Los Angeles County, California

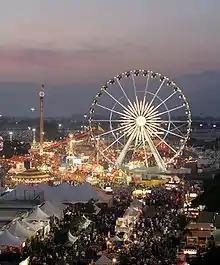
LA County Fair at dusk, 2008

According to the authors of "Wild L.A.", a book about urban biodiversity, "Los Angeles is the birdiest county in the country with over 500 recorded species." LA's amenable climate supports a large number of introduced, tropical and migratory species. Because of the county's wide range of biomes it is possible to see desert bighorn sheep and green sea turtles in the same day, without crossing the county line. The range of habitats in the county is "greater than in many states, with mountains, wetlands, desert, ocean, meadows and chaparral, each with its own endemic species." There are at least 100 species of trees, and 1000 species of non-native plants, in the urban areas of the county. Charismatic biodiversity indicator species native to the area include three species of amphibian (Baja California chorus frog, black-bellied slender salamander, western toad), 14 species of bird (acorn woodpecker, California quail, canyon wren, cinnamon teal, great blue heron, great horned owl, greater roadrunner, hooded merganser, Northern harrier, red-tailed hawk, red-winged blackbird, spotted towhee, western bluebird, western meadowlark), nine kinds of invertebrates (Behr's metalmark, bramble green hairstreak, bumblebees, El Segundo blue butterfly, harvester ants, Lorquin's admiral, North American Jerusalem crickets, Sara orangetip, velvet ants), five mammals (bobcat, dusky footed woodrat, gray fox, mountain lion, mule deer), and six reptiles (California kingsnake, coachwhip snake, gopher snake, side-blotched lizard, western pond turtle, western rattlesnake). Any observations of these species within the county are considered ecologically significant indicators of ecosystem health and may be documented using the iNaturalist app.